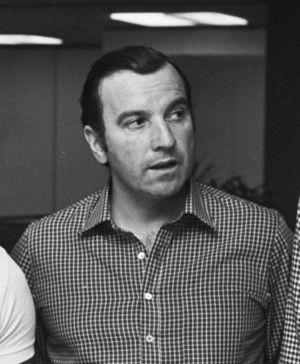
Arrivée de l'Athletic Bilbao à l'aéroport d'Amsterdam-Schiphol. L'entraîneur Aguirre. Photographie par Bert Verhoeff / Anefo.
Luis María Aguirre Vidaurrázaga, né le 27 avril 1939 à Sondika dans le Pays basque et mort le 3 juillet 2019 à Bilbao, connu sous le nom de Koldo Aguirre, est un footballeur espagnol devenu entraîneur de football.